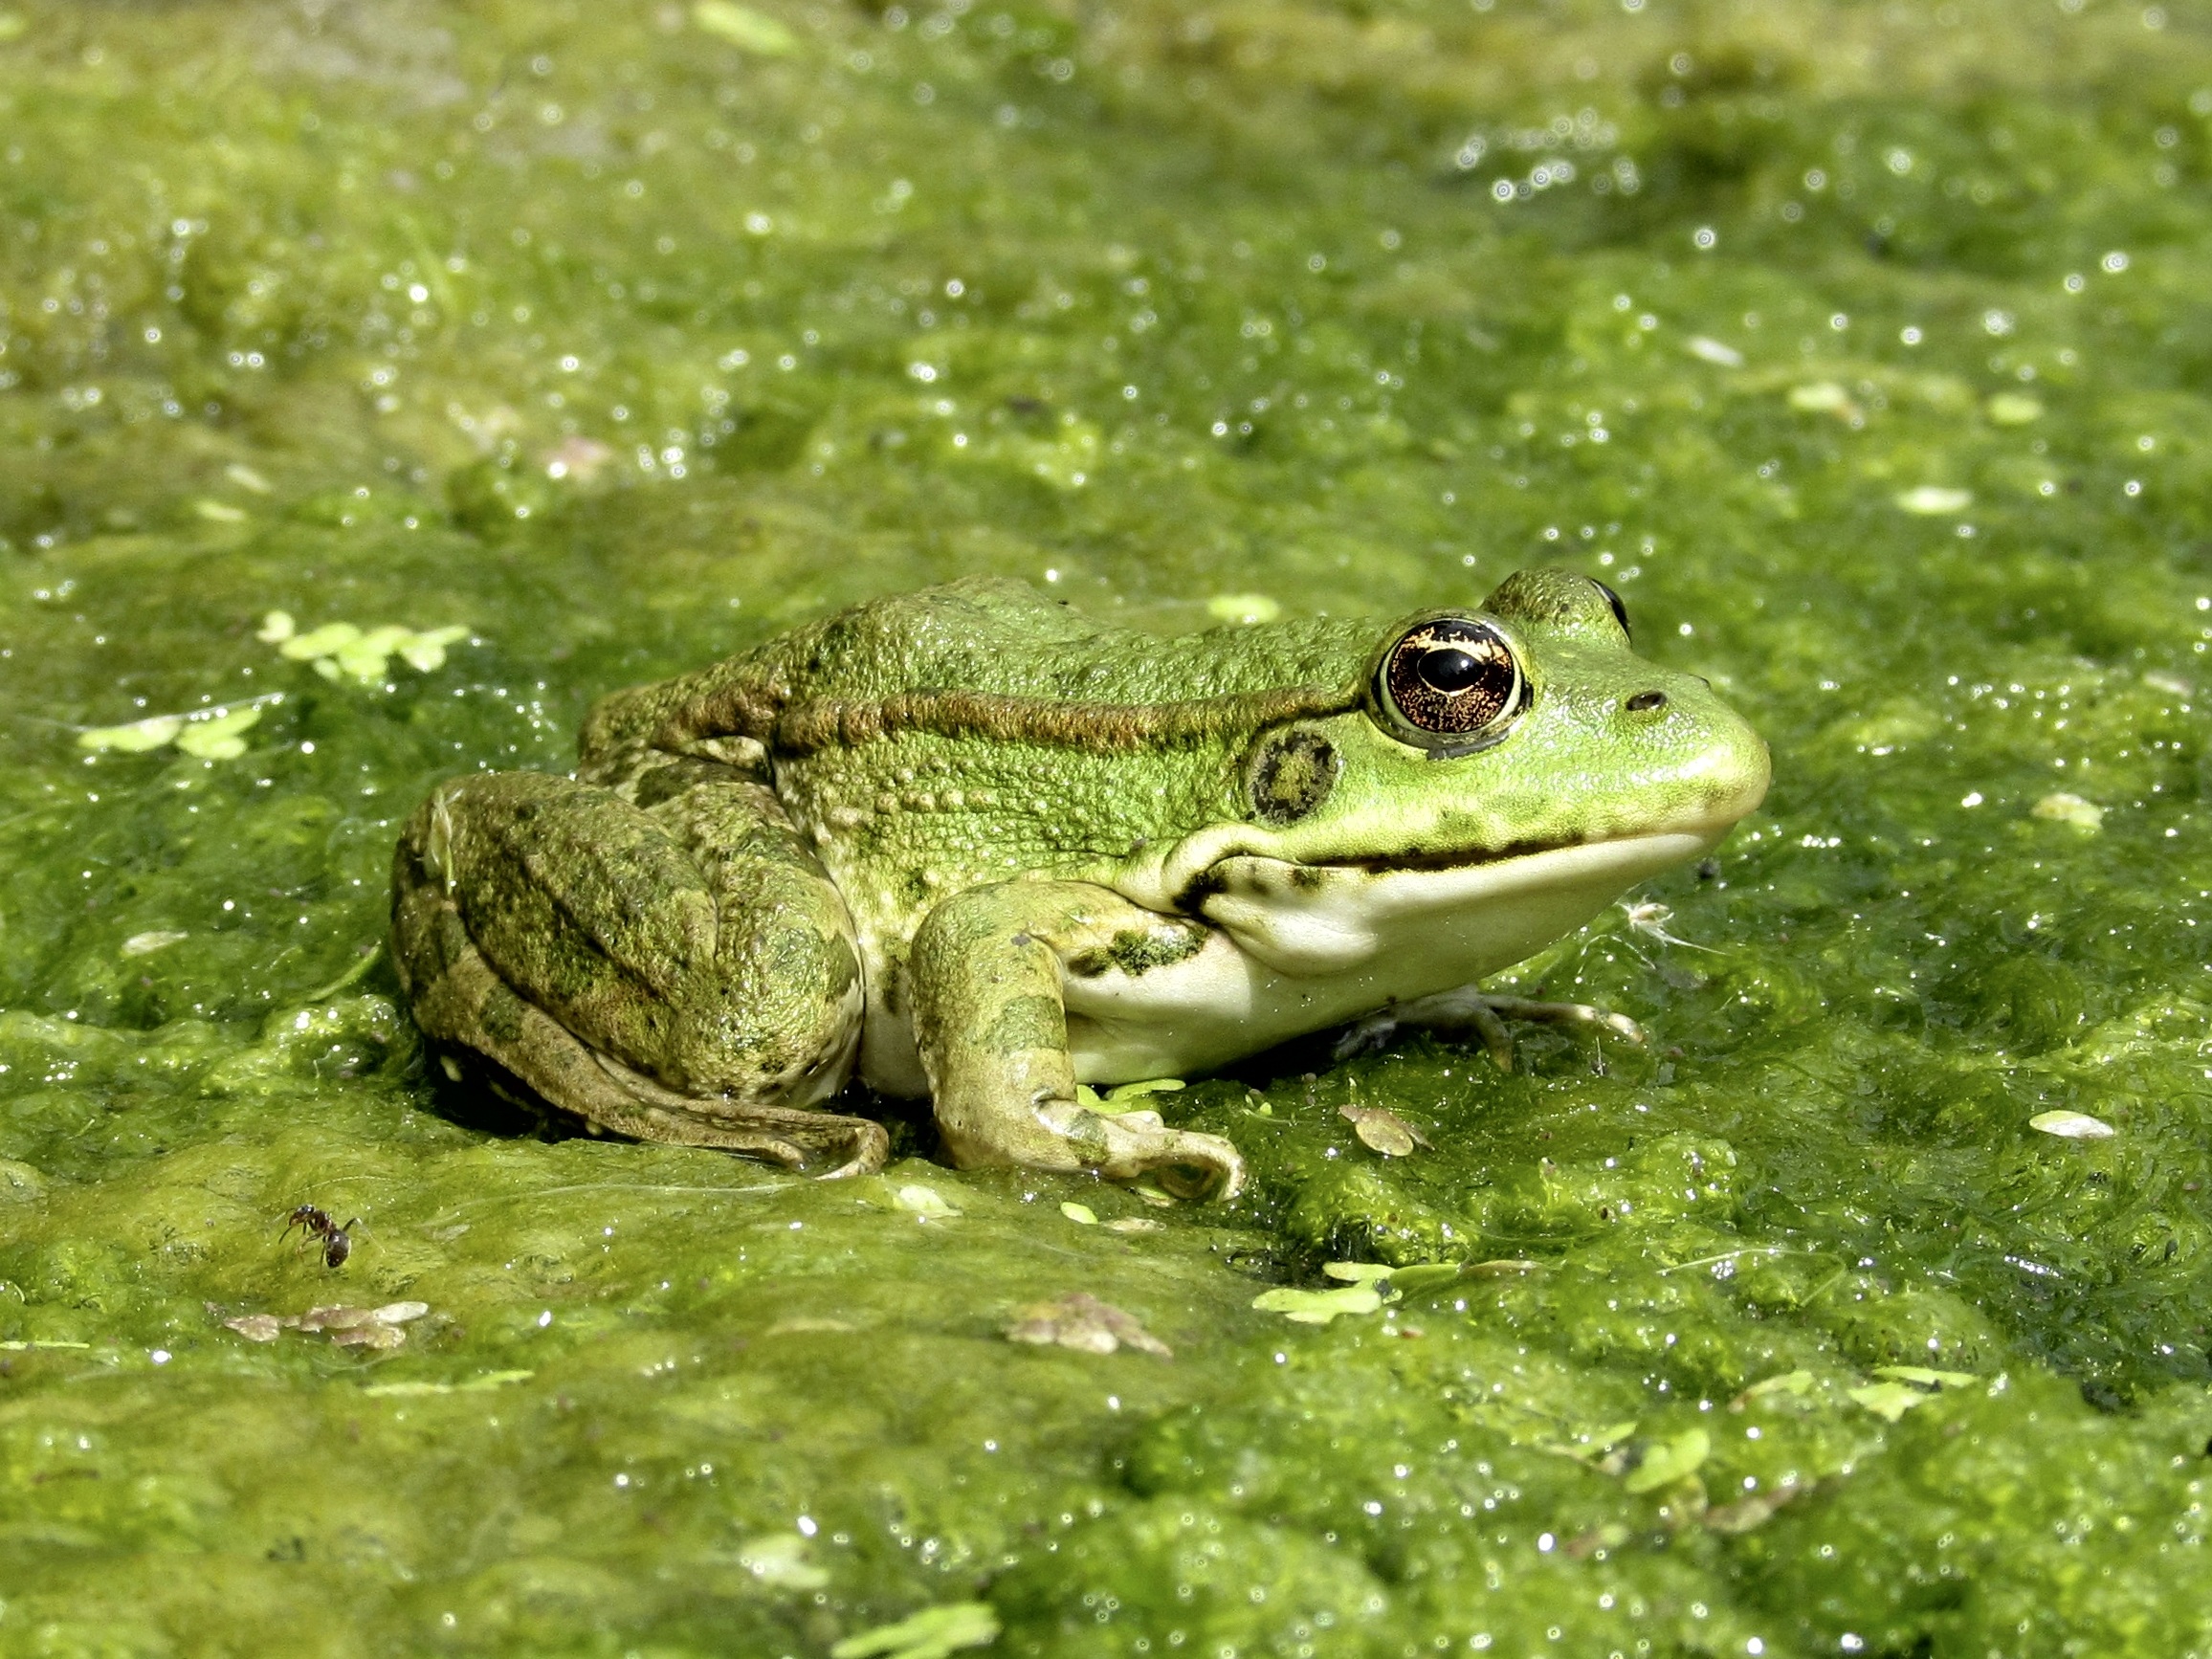
wildlife, green, frog, toad, amphibian, fauna, vertebrate, bullfrog, ranidae